The Beast of Bray Road (film)

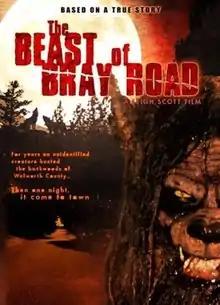
DVD released by The Asylum

The Beast of Bray Road is a 2005 American horror film written and directed by Leigh Scott. A direct-to-video release produced and distributed by The Asylum, it is based on the Beast of Bray Road, a purported wolf-like cryptid that was allegedly first sighted in Elkhorn, Walworth County, Wisconsin, in 1936. It stars Jeff Denton, Thomas Downey, Sarah Lieving, Joel Ezra Hebner, and Tom Nagel.